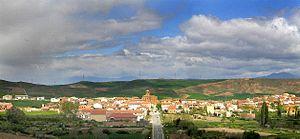
Galilea est une commune de la communauté autonome de La Rioja, en Espagne.